Toi Tū Toi Ora: Contemporary Māori Art

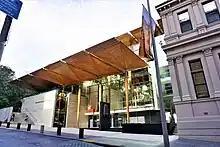
The Auckland Art Gallery Toi o Tāmaki

The exhibition explores 70 years of Māori art through the framework of the Māori creation myth. With artworks spanning a multitude of artistic outcomes including sculpture, painting, film, ceramics, weaving, jewelry and digital art. Informed by Te Ao Māori (Māori worldview), the exhibition was split into concepts to mirror the Māori creation narrative.